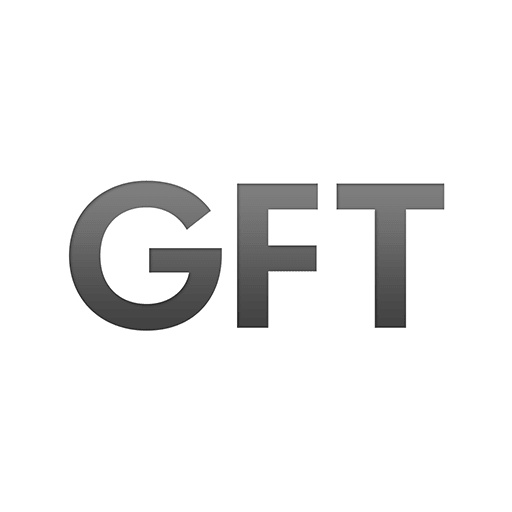
Great Falls Tribune Mon-Sun 7 Day Delivery For 12 Weeks
The Great Falls Tribune is a daily morning newspaper printed in Great Falls, Montana. It's one of Montana's largest newspaper companies. Its Sunday circulation is 60,763, with 40,434 on weekdays. The Great Falls Tribune won the Pulitzer Prize for explanatory journalism in 2000 for a yearlong series on alcoholism.
Brand: Great Falls Tribune
Category: Media > Magazines & Newspapers > Newspapers > Local Newspapers